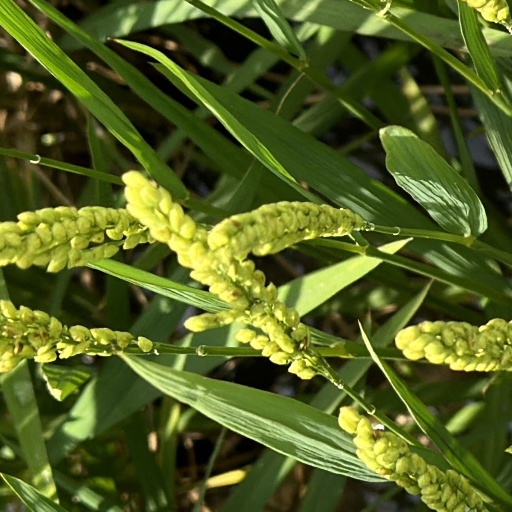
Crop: rice